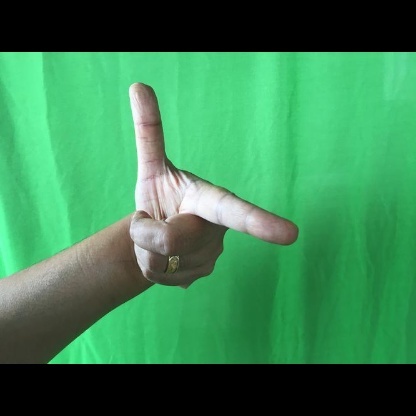
Mudra: Chandrakala